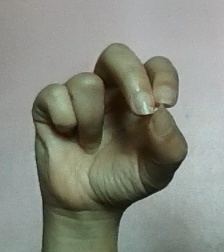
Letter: gaaf